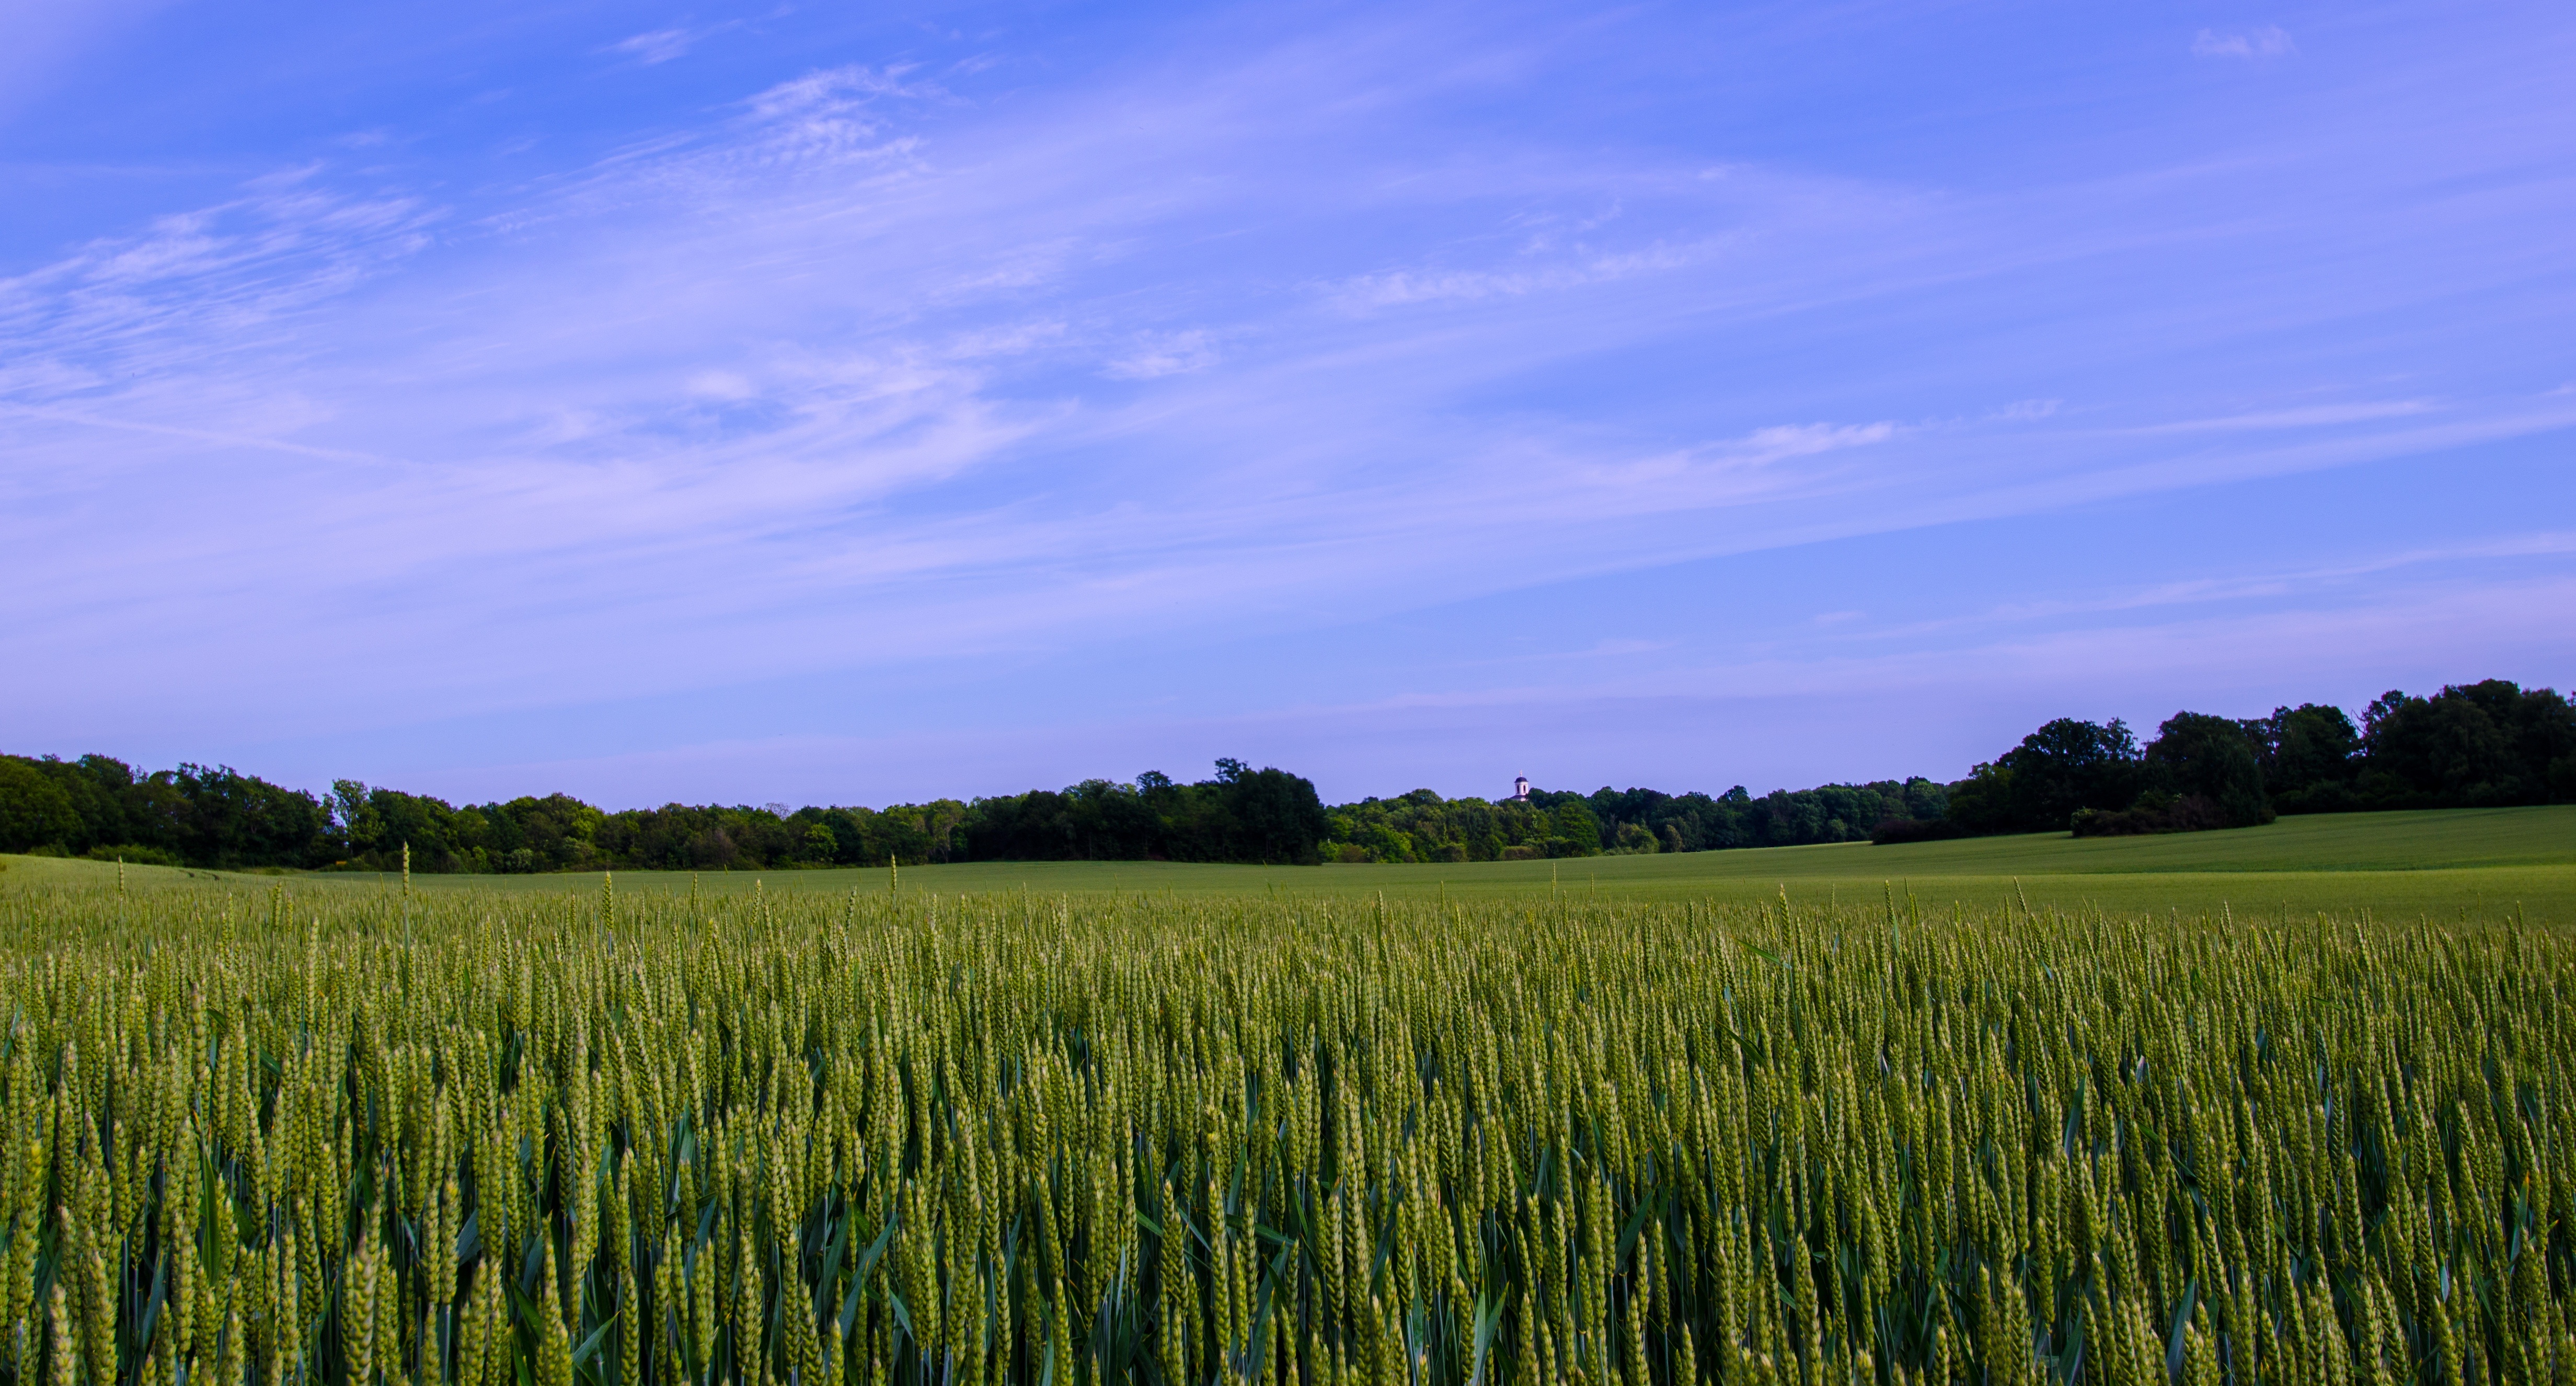
landscape, nature, grass, horizon, cloud, plant, sky, field, meadow, wheat, prairie, summer, food, crop, pasture, agriculture, plain, grassland, sweden, landscapes, canola, ecosystem, swedish, sky blue, rural area, paddy field, grass family